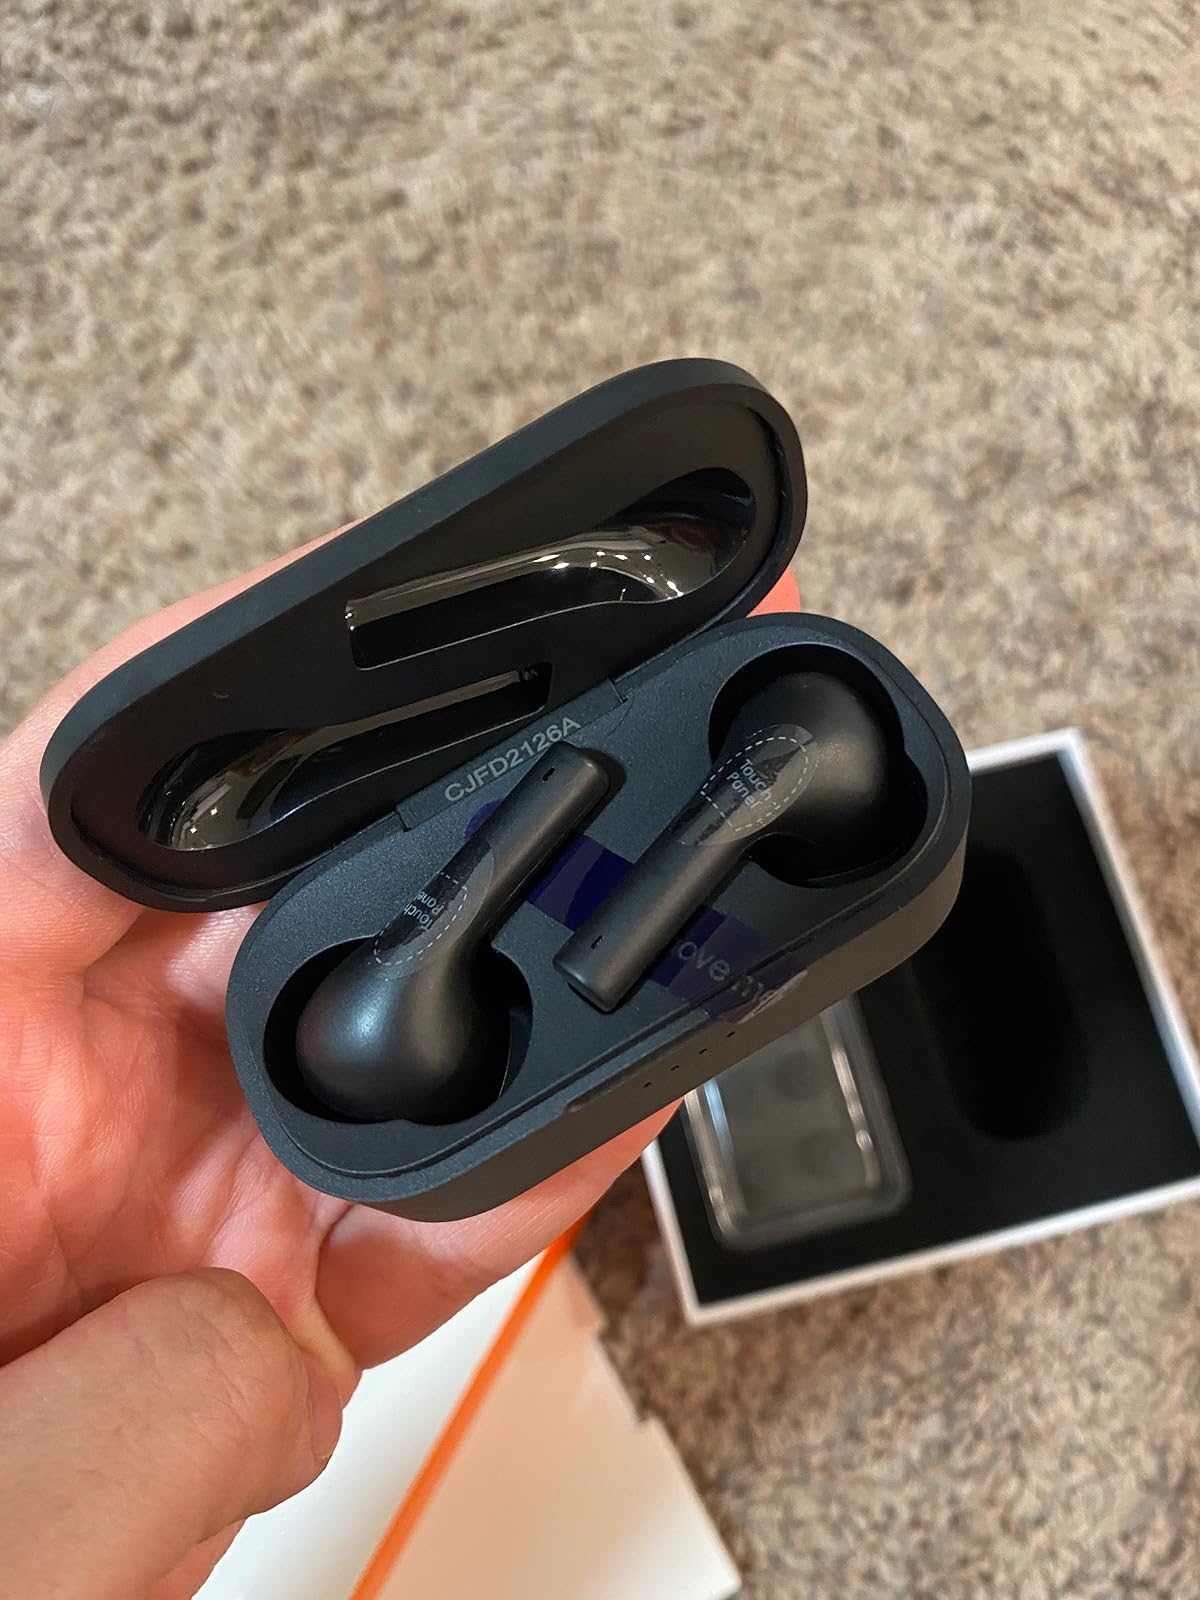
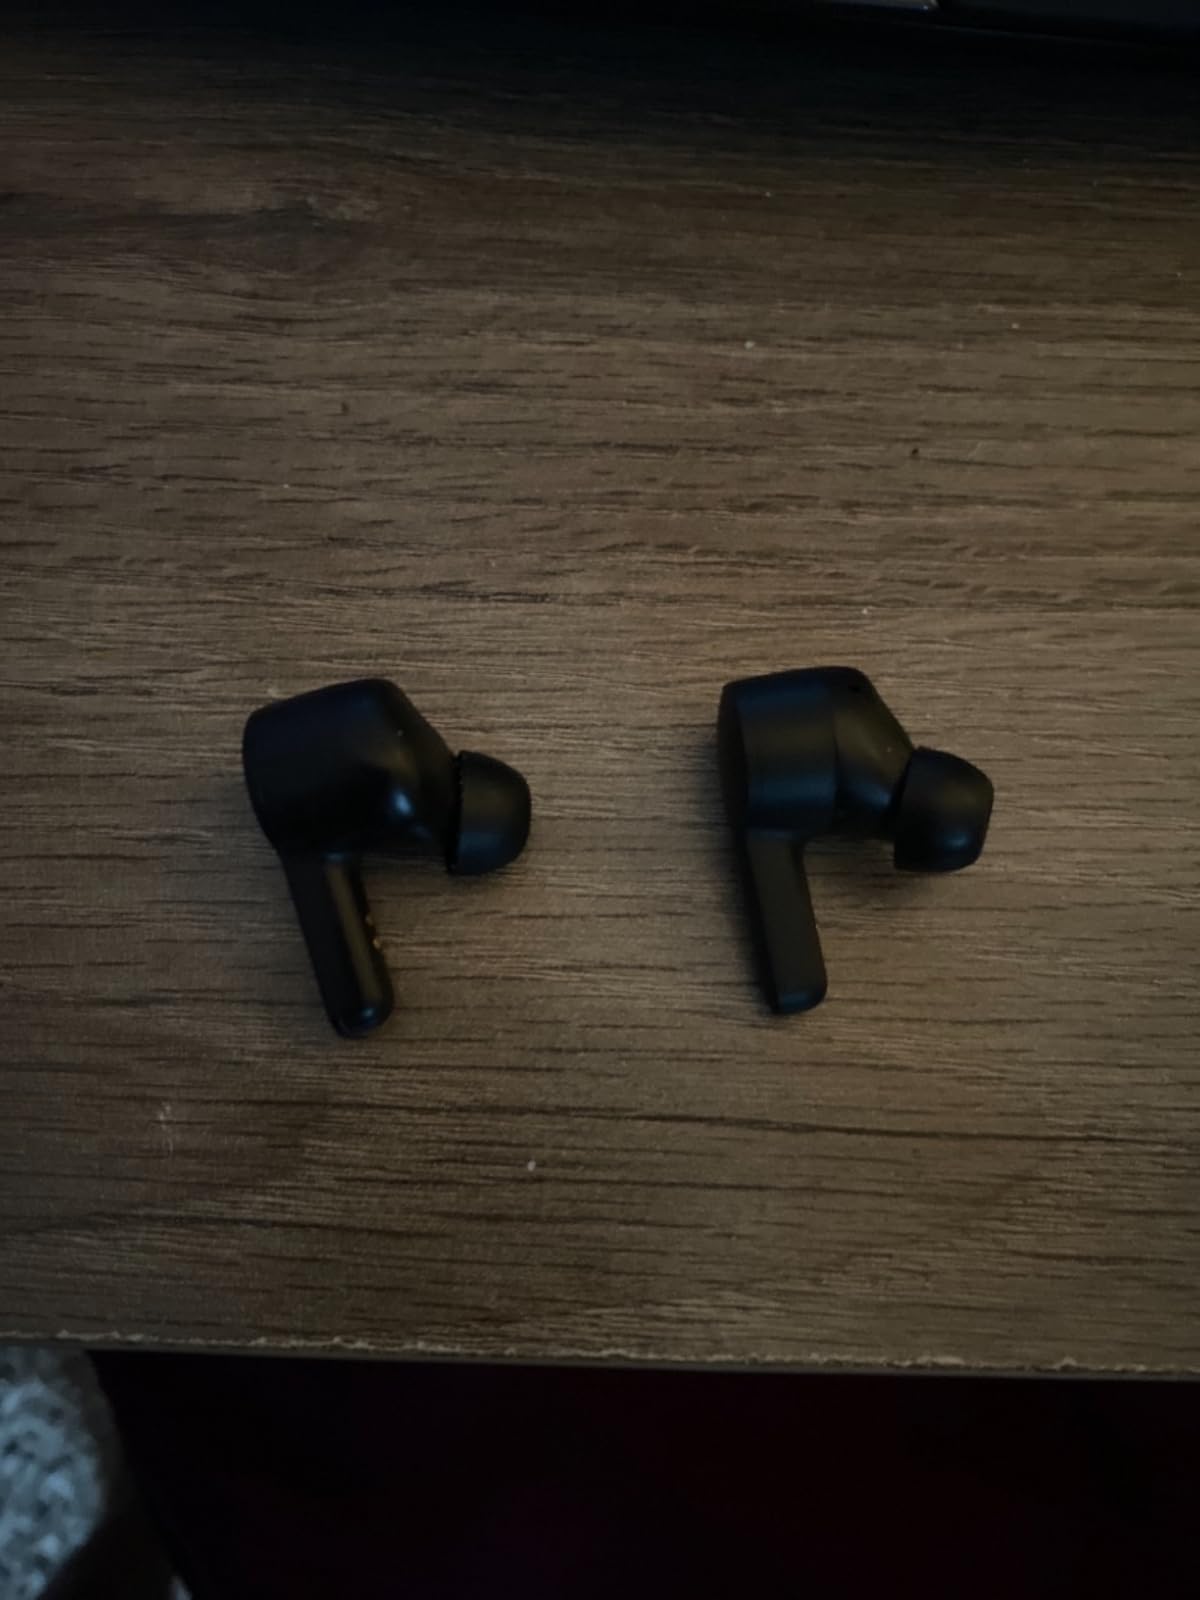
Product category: earbuds
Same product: no